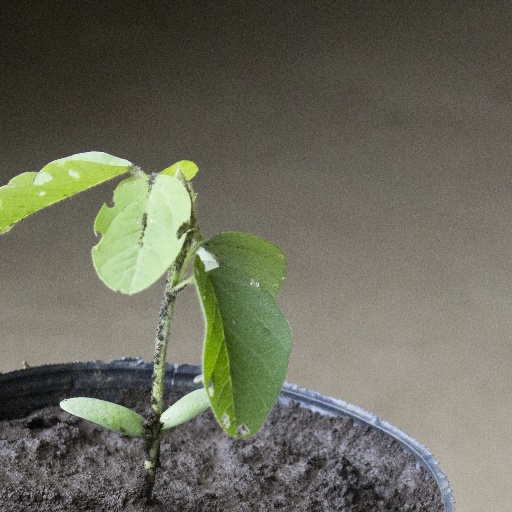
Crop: soybean